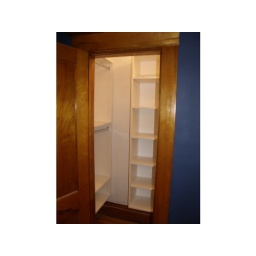
Closets For Life custom designs and builds closets for home or office in Minnesota. 952-484-0416